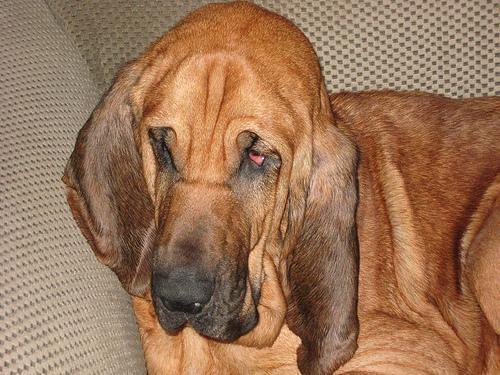
bloodhound